Alfred Comyn Lyall

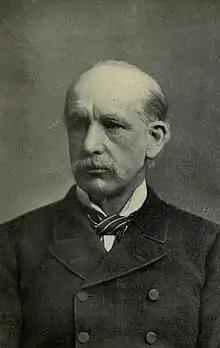
Portrait of Alfred Comyn Lyall

Sir Alfred Comyn Lyall (4 January 1835 – 10 April 1911) was a British civil servant, literary historian and poet.